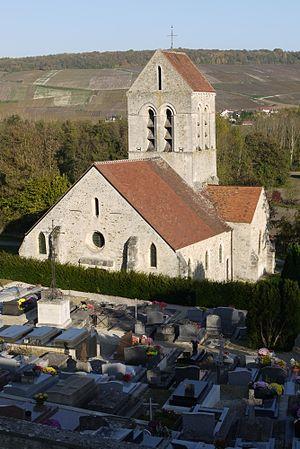
L'église de Courtemont-Varennes
Courtemont-Varennes est une commune française située dans le département de l'Aisne, en région Hauts-de-France.